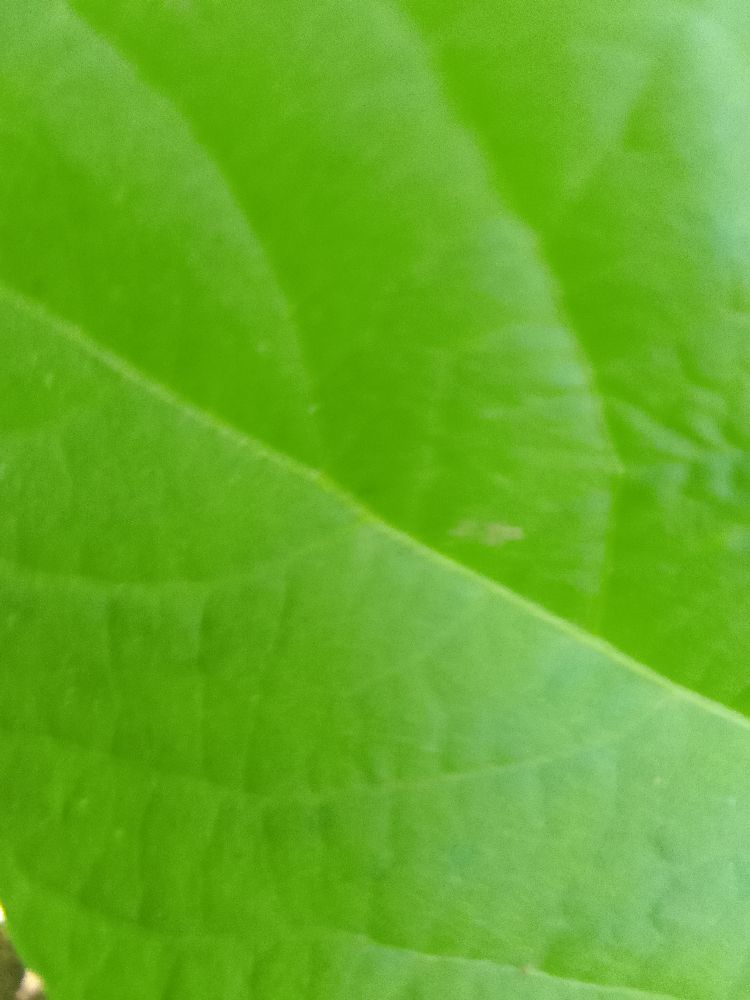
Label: healthy